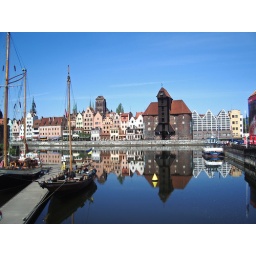
Calm water in the early morning. The yellow thing in the water is a conical buoy, not a computer icon.